Albigensian Crusade

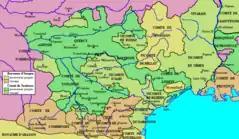
A map of Languedoc on the eve of the Albigensian Crusade

A number of prominent 12th century preachers insisted on it being the responsibility of the individual to develop a relationship with God, independent of an established clergy. Henry of Lausanne criticized the priesthood and called for lay reform of the Church. He gained a large following. Henry's preaching focused on condemning clerical corruption and clerical hierarchy, and there is no evidence that he subscribed to Cathar teachings on dualism. Arnold of Brescia, leader of the Arnoldists, was hanged in 1155 and his body burnt and thrown into the Tiber River, "for fear", one chronicler says, "lest the people might collect them and honour them as the ashes of a martyr". The Waldensians, followers of Peter Waldo, experienced burnings and massacres.